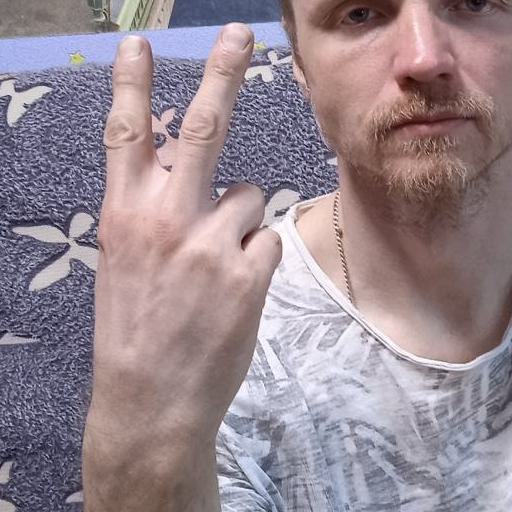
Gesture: peace_inverted